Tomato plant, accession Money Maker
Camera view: horizontal (90 deg, fisheye); turntable rotation: 150 degrees
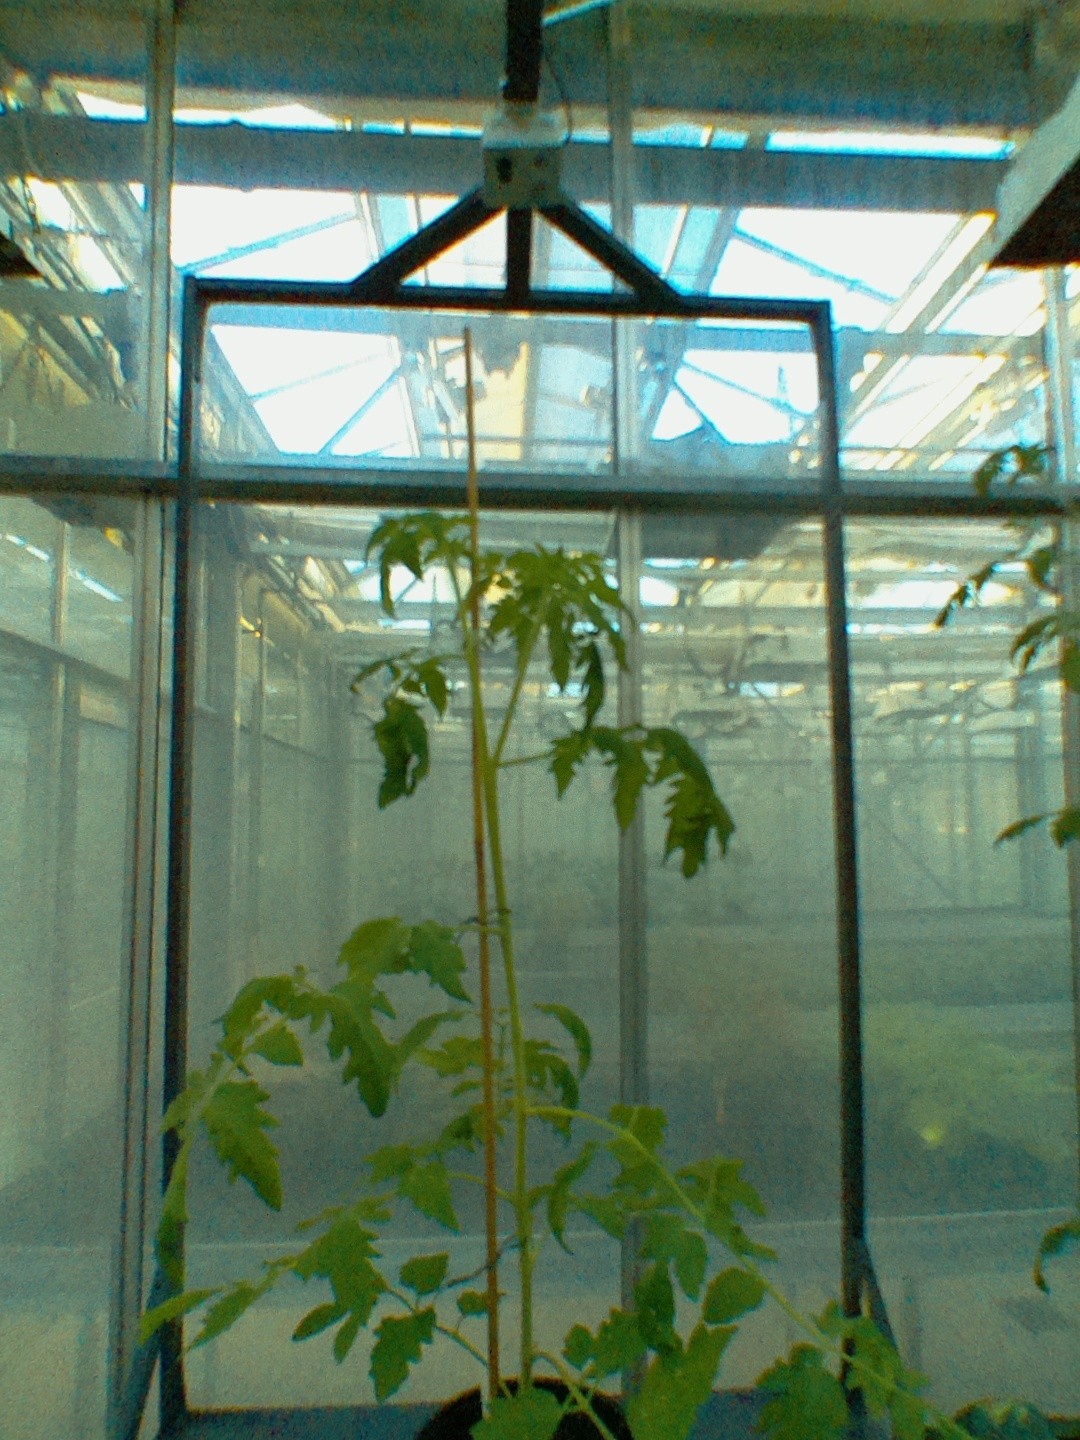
BBCH growth stage 22: 20%-30% Side shoots formed